Sergey Ustiugov

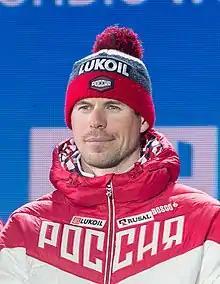
Sergey Ustiugov in 2019

Sergey Aleksandrovich Ustiugov (born 8 April 1992) is a Russian cross-country skier, Olympic champion, world champion and Tour de Ski winner.